Apputhi Adigal

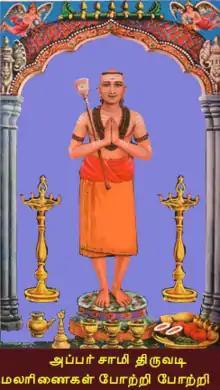
Apputhi Adigal was a follower of Appar (pictured).

Appar went to the home of Apputhi Adigal and was welcomed by his host as a devotee of Shiva. Before Apputhi Adigal bowed to Appar, Appar prostrated before him. The guest asked Apputhi Adigal the reason why he did not name the water-shed after himself, but the name of somebody else. Apputhi was annoyed by the "causal reference" of the name of his guru. He shouted at the guest and asked if he did not know the greatness of Appar and sang his guru's glories. Finally, he asked the guest his identity. The humble guest indicated that he was the devotee who wrongly converted to another religion, but returned to Shaivism, after being cured by Shiva of colic. Apputhi realized by the description that his guest was his guru Appar.